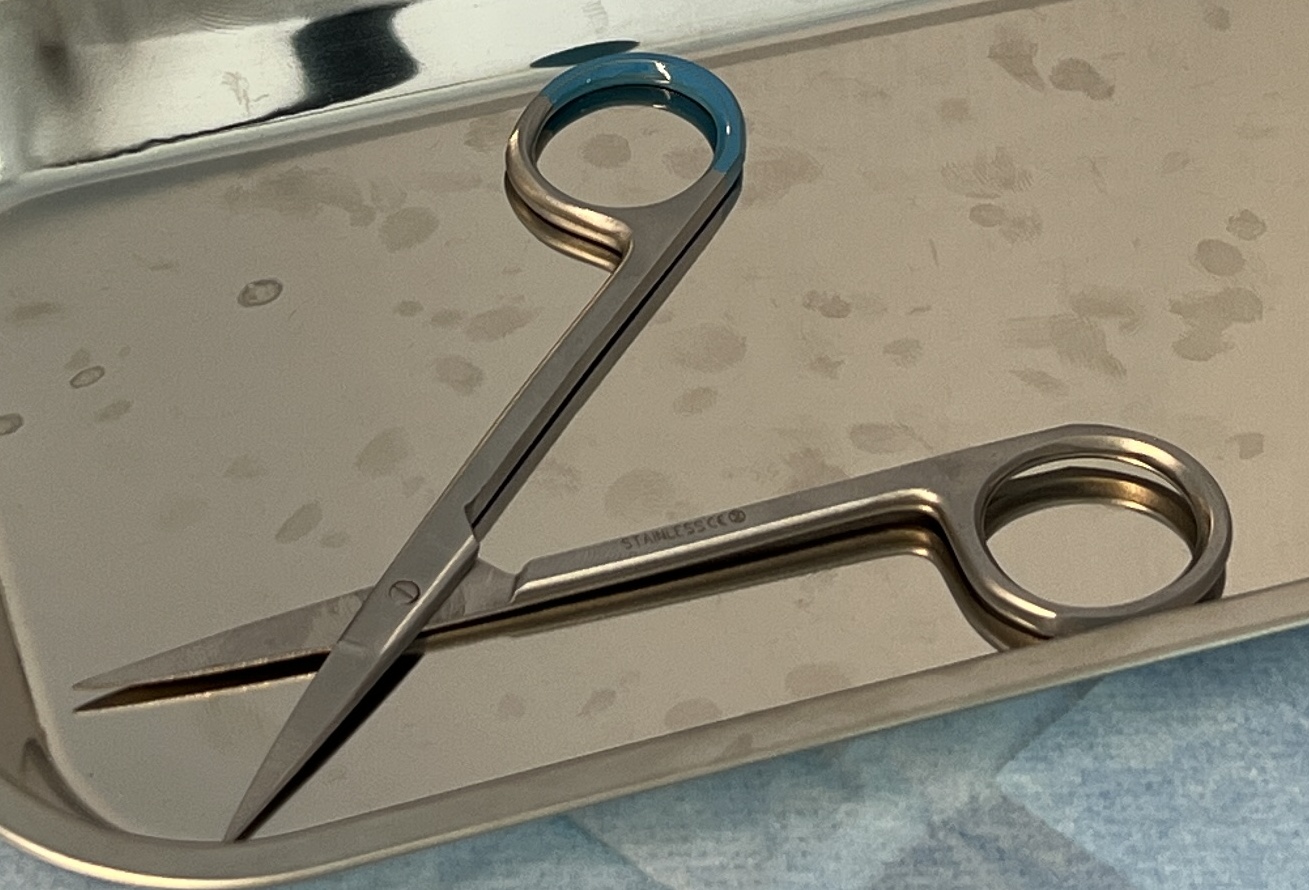
Hinged instrument state: open